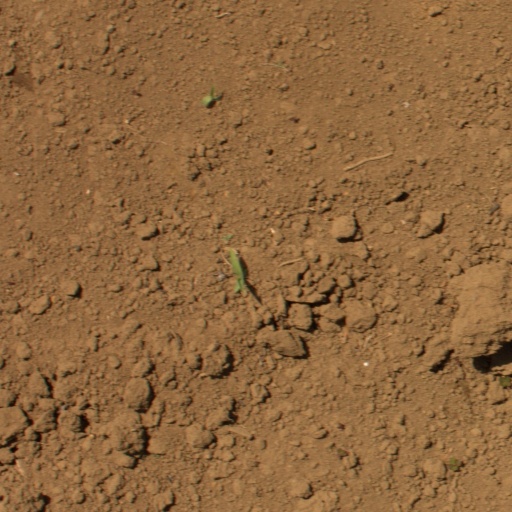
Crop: Jerusalem artichoke